Dissolution of the Soviet Union

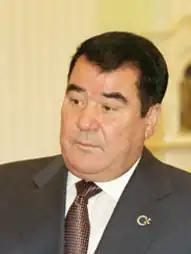
Saparmurat Niyazov, last head of the Turkmen SSR and first president of Turkmenistan

On 22 June 1990, Volodymyr Ivashko withdrew his candidacy for leader of the Communist Party of Ukraine in view of his new position in parliament. Stanislav Hurenko was elected first secretary of the CPU. On 11 July, Ivashko resigned from his post as chairman of the Ukrainian Parliament after he was elected deputy general secretary of the Communist Party of the Soviet Union. The Parliament accepted the resignation a week later, on 18 July. On 16 July Parliament overwhelmingly approved the Declaration on State Sovereignty of Ukraine – with a vote of 355 in favour and four against. The people's deputies voted 339 to 5 to proclaim 16 July a Ukrainian national holiday.